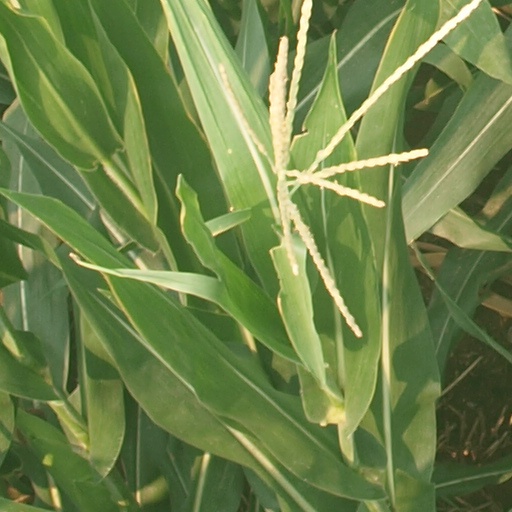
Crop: maize; corn